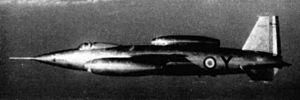
La liste des avions classés de première génération couvre les premières tentatives d'avions militaires utilisant des moteurs à réaction lors de la Seconde Guerre mondiale aux capacités opérationnelles limitées, aux premiers avions de combats matures tel que le F-86 utilisé durant la guerre de Corée.